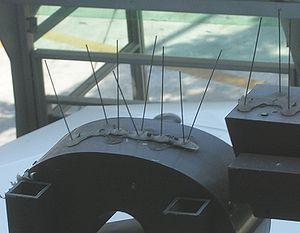
Les oiseaux, encore appelés dinosaures aviens, sont une classe d'animaux vertébrés caractérisée par la bipédie, la disposition des ailes et un bec sans dents.